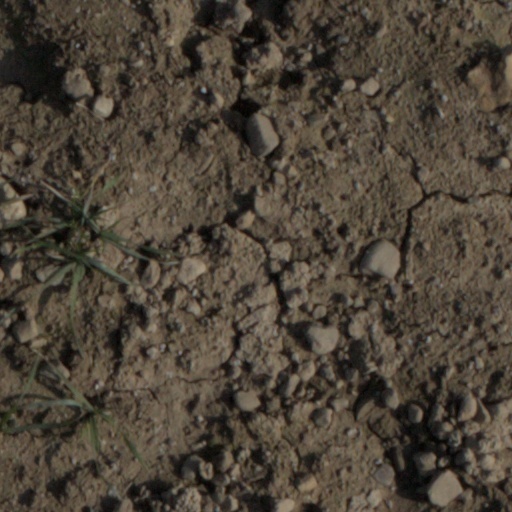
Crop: wheat